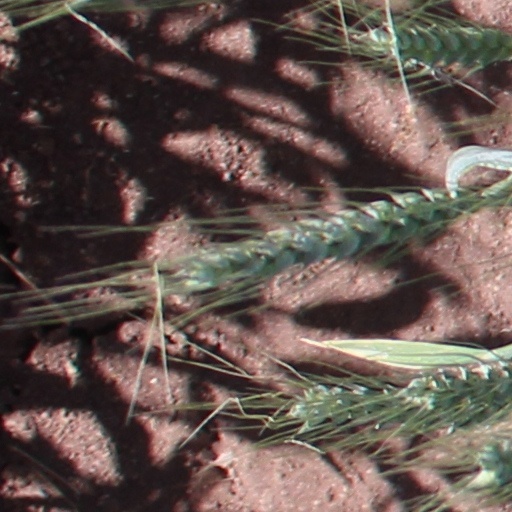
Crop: wheat